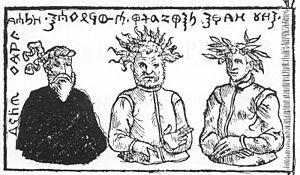
Pikulas et Patollo sont des dieux de la mythologie païenne prusse qui étaient adorés par les Prussiens. La plupart des chercheurs pensent que, malgré les divers noms, Pikulas et Patollo sont le même dieu, chargé de la mort et du séjour des morts. Il est généralement décrit comme un esprit colérique et méchant, semblable à la déesse lituanienne velnias.